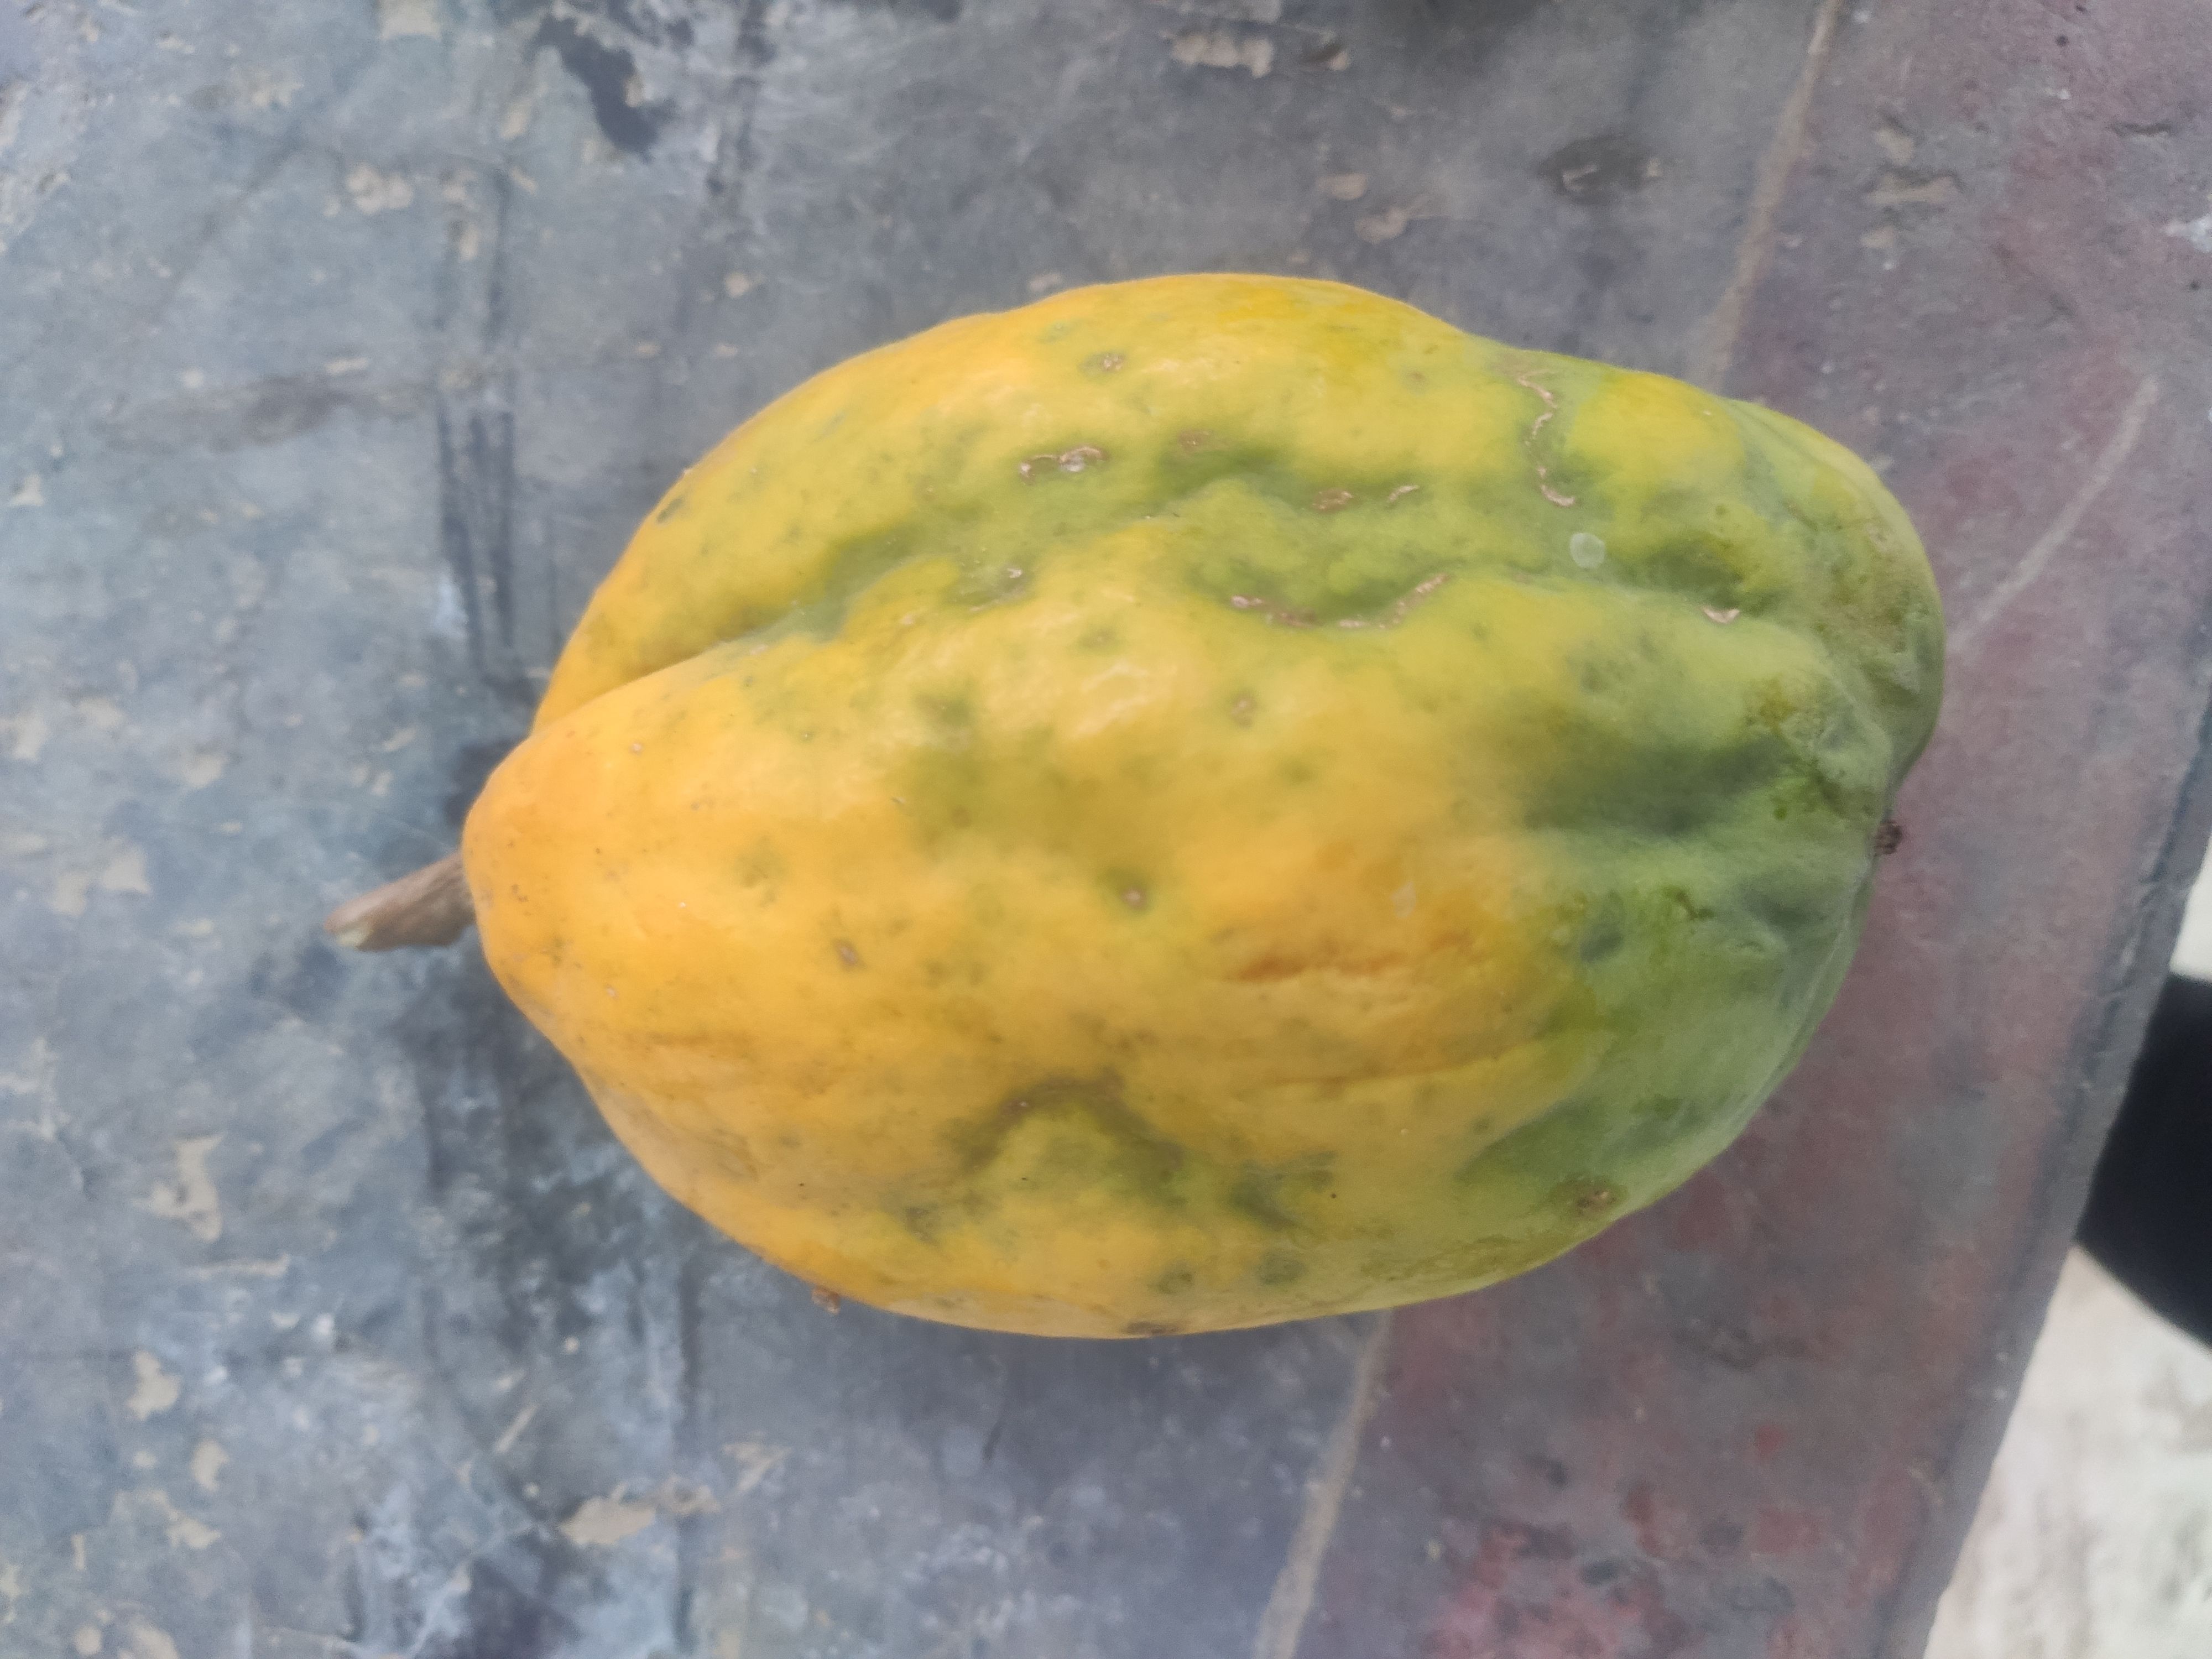
Fruit: papayas
Grade: 1st-grade